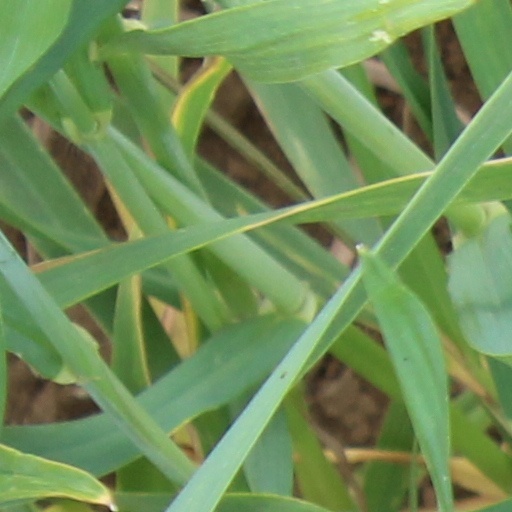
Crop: wheat